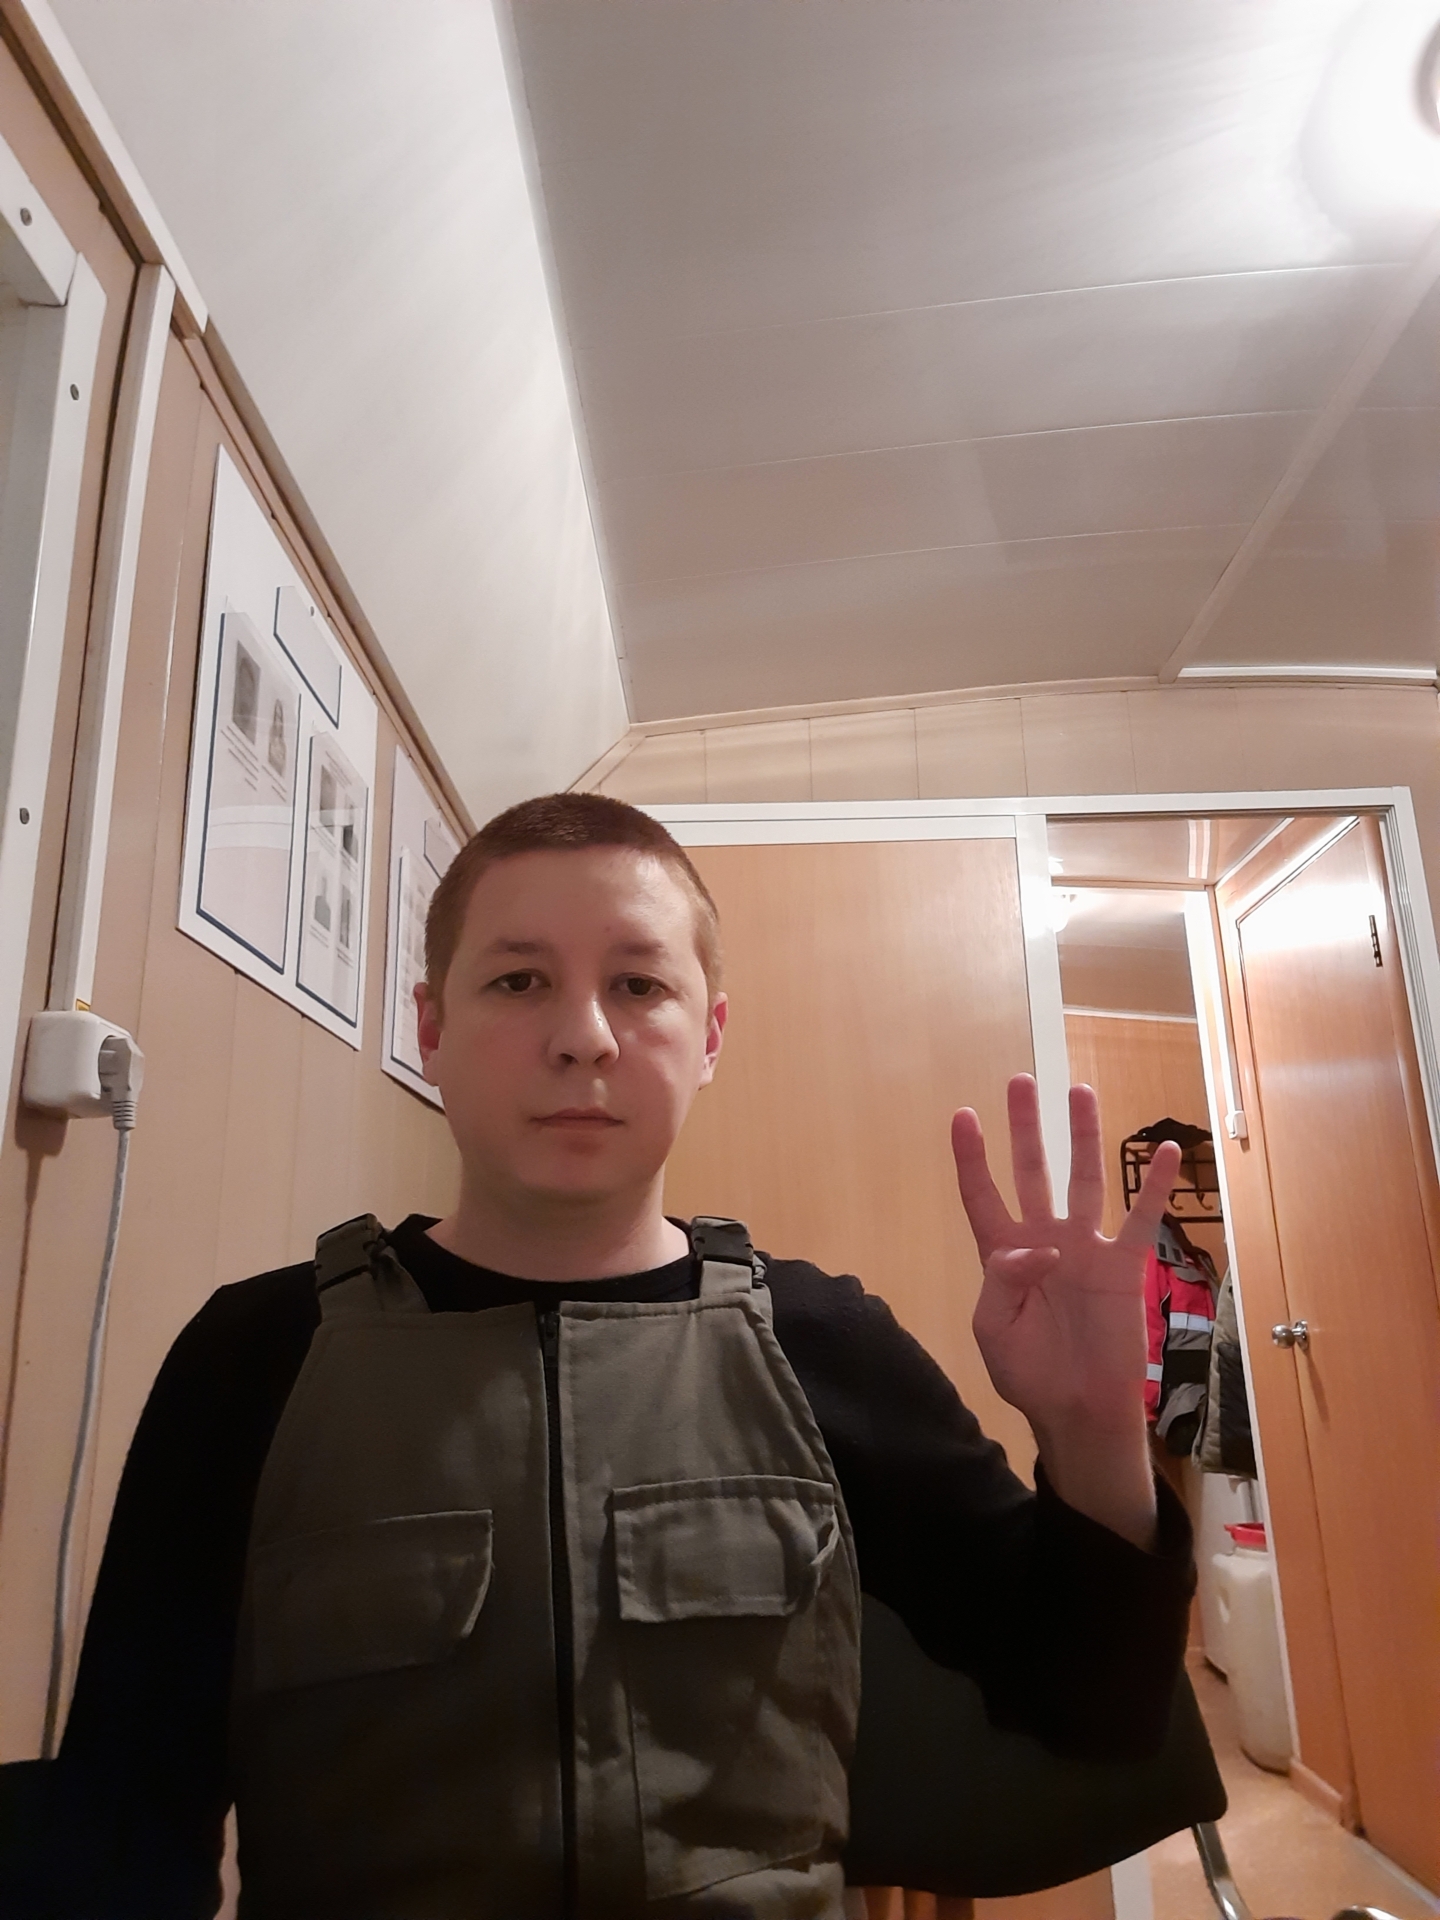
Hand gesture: four